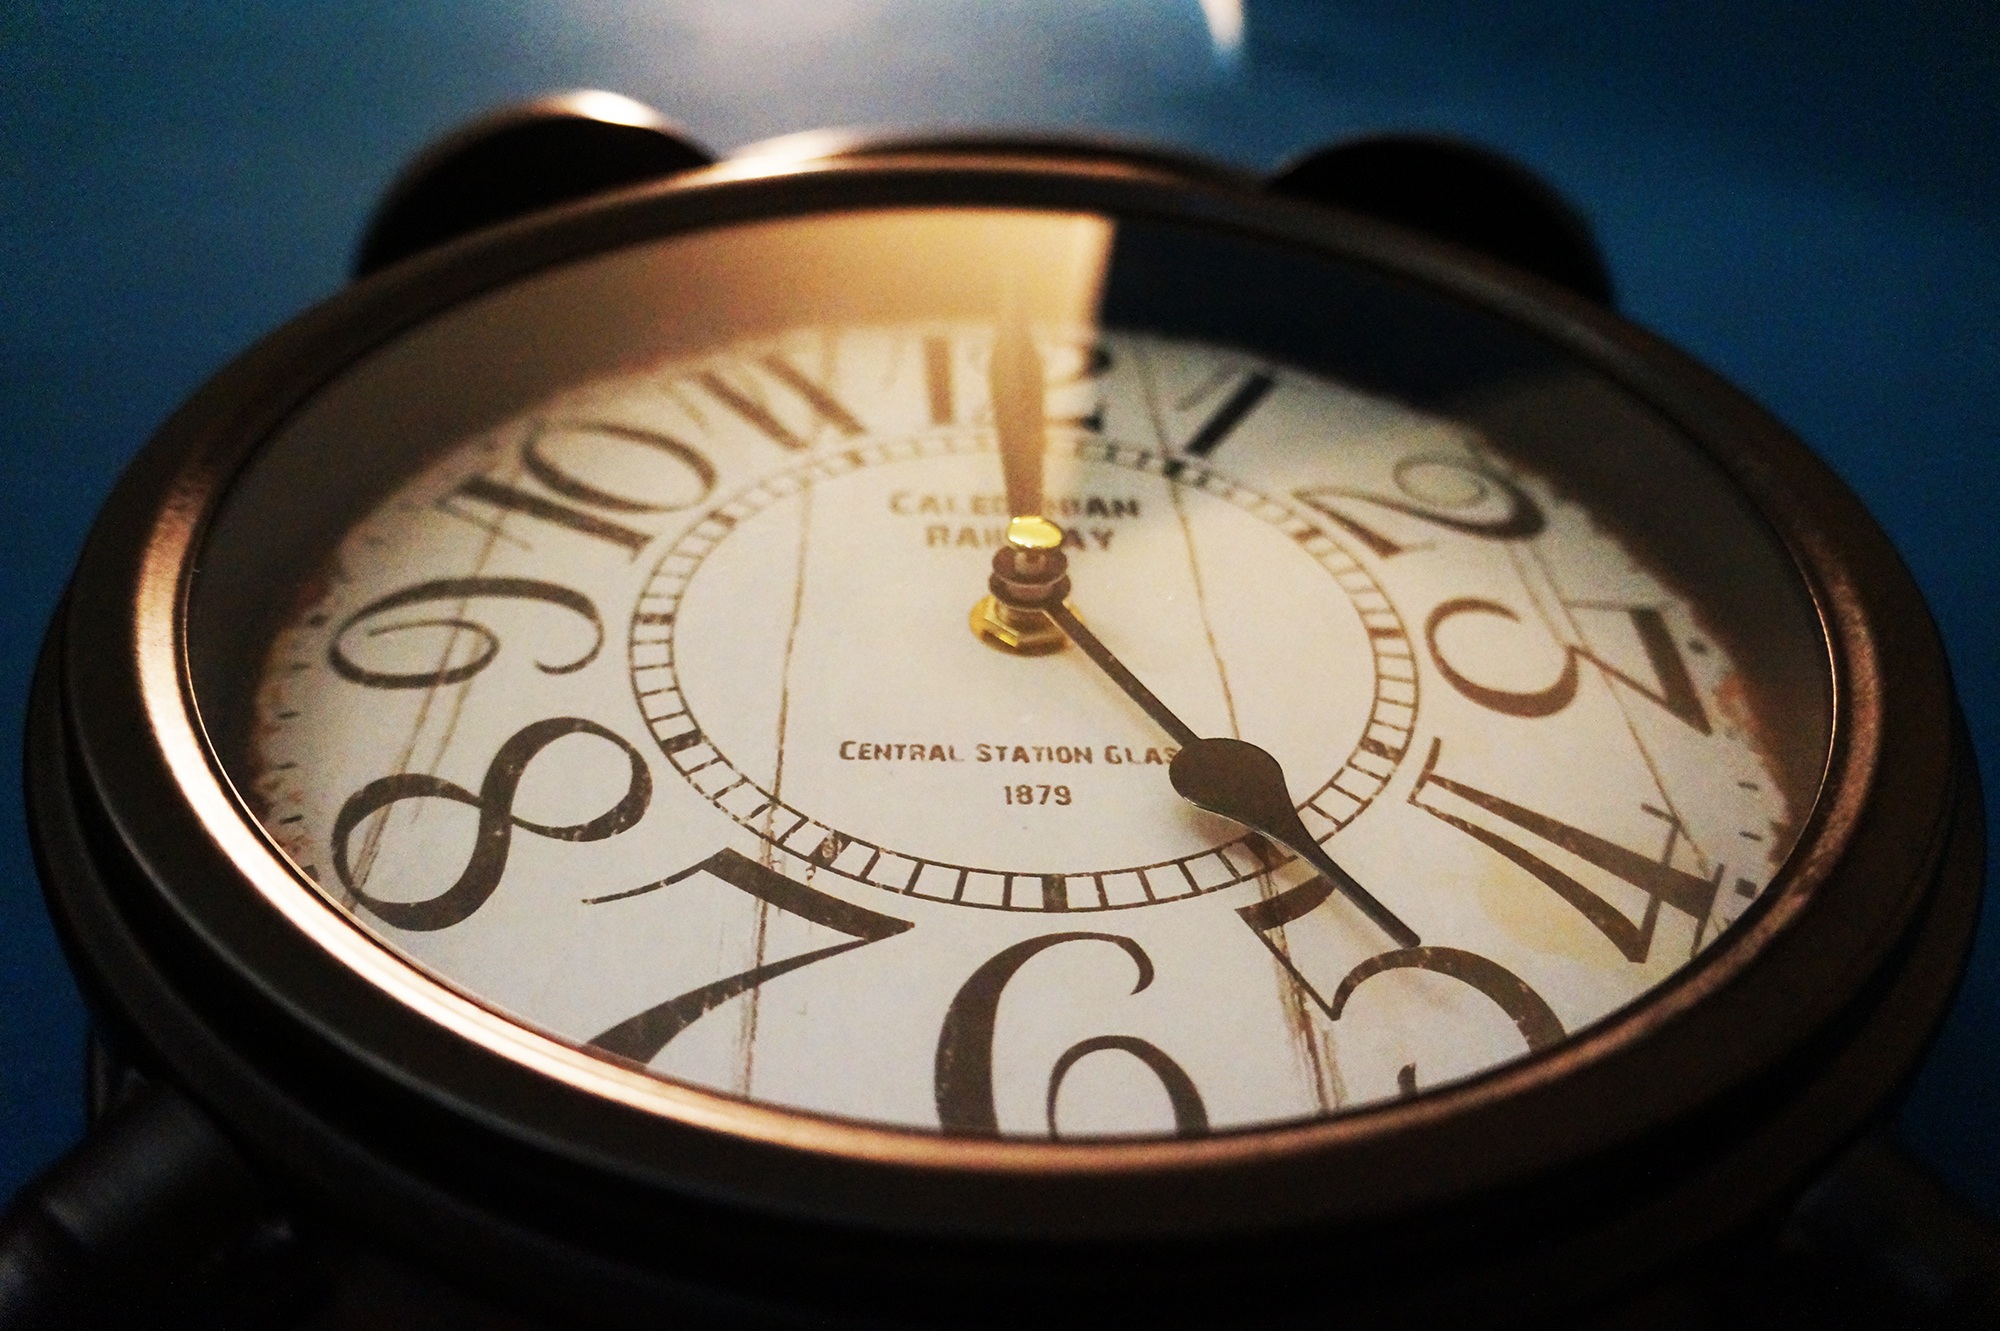
watch, hand, vintage, clock, time, wake, decor, circle, timetable, five, lancets, home accessories